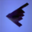
Label: airplane